1940 World Series

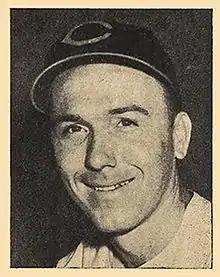
Jimmy Ripple

Detroit struck first in Game 2 Bucky Walters allowed two leadoff walks in the first, then an RBI single to Charlie Gehringer and ground-ball RBI double-play to Hank Greenberg, but the Reds tied it in the second on four singles off Schoolboy Rowe, two of which by Eddie Joost and Billy Myers scoring a run each. Next inning, Jimmy Ripple's two-run home run put the Reds up 4–2. Back-to-back doubles by Walters and Billy Werber made it 5–2 Reds in the fourth. The Tigers got a run in the sixth on Hank Greenberg's RBI double after a walk and forceout in the sixth, but nothing else besides Pinky Higgins's leadoff double in the fifth as the Reds tied the series with a 5–3 win heading to Detroit.